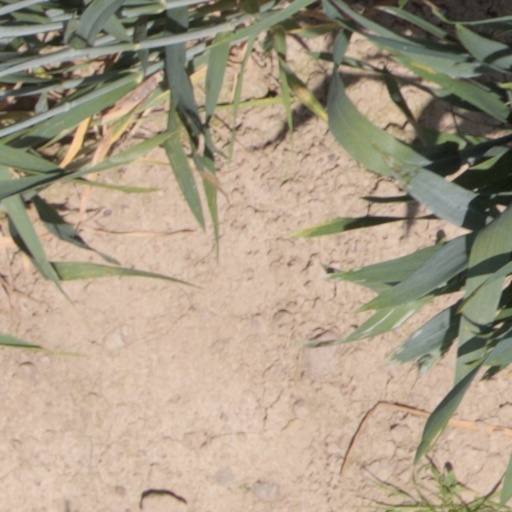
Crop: wheat